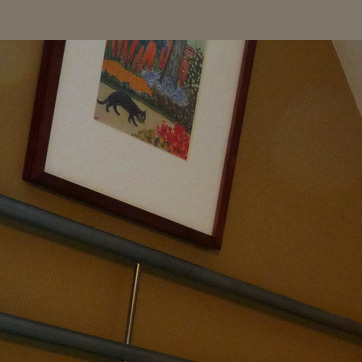
Material: glass